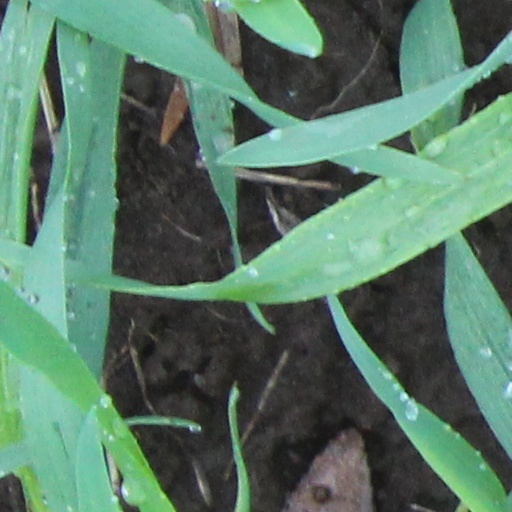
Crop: wheat